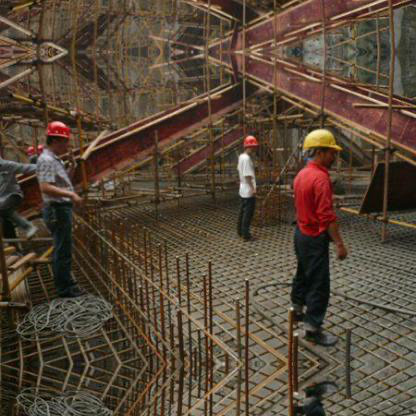
Objects in the image:
label: helmet
label: helmet
label: helmet